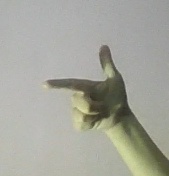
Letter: yaa